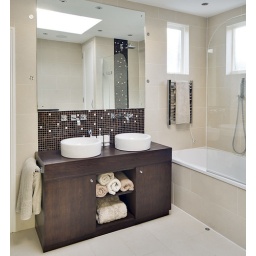
Bespoke double sink unit, lights embedded into the floor and around the mirror, Bisazza Nefertiti mosaic tiles, crosswatertaps